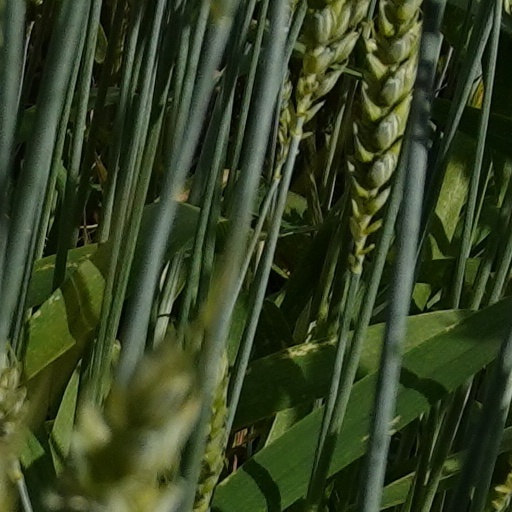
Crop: wheat